Ramzan Kadyrov

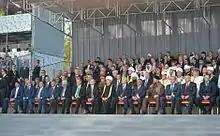
The opening of the Moscow Cathedral Mosque in September 2015

In 2006, the production of Chechnya's industry increased by 11.9%. In 2007, the rate of growth was 26.4%.